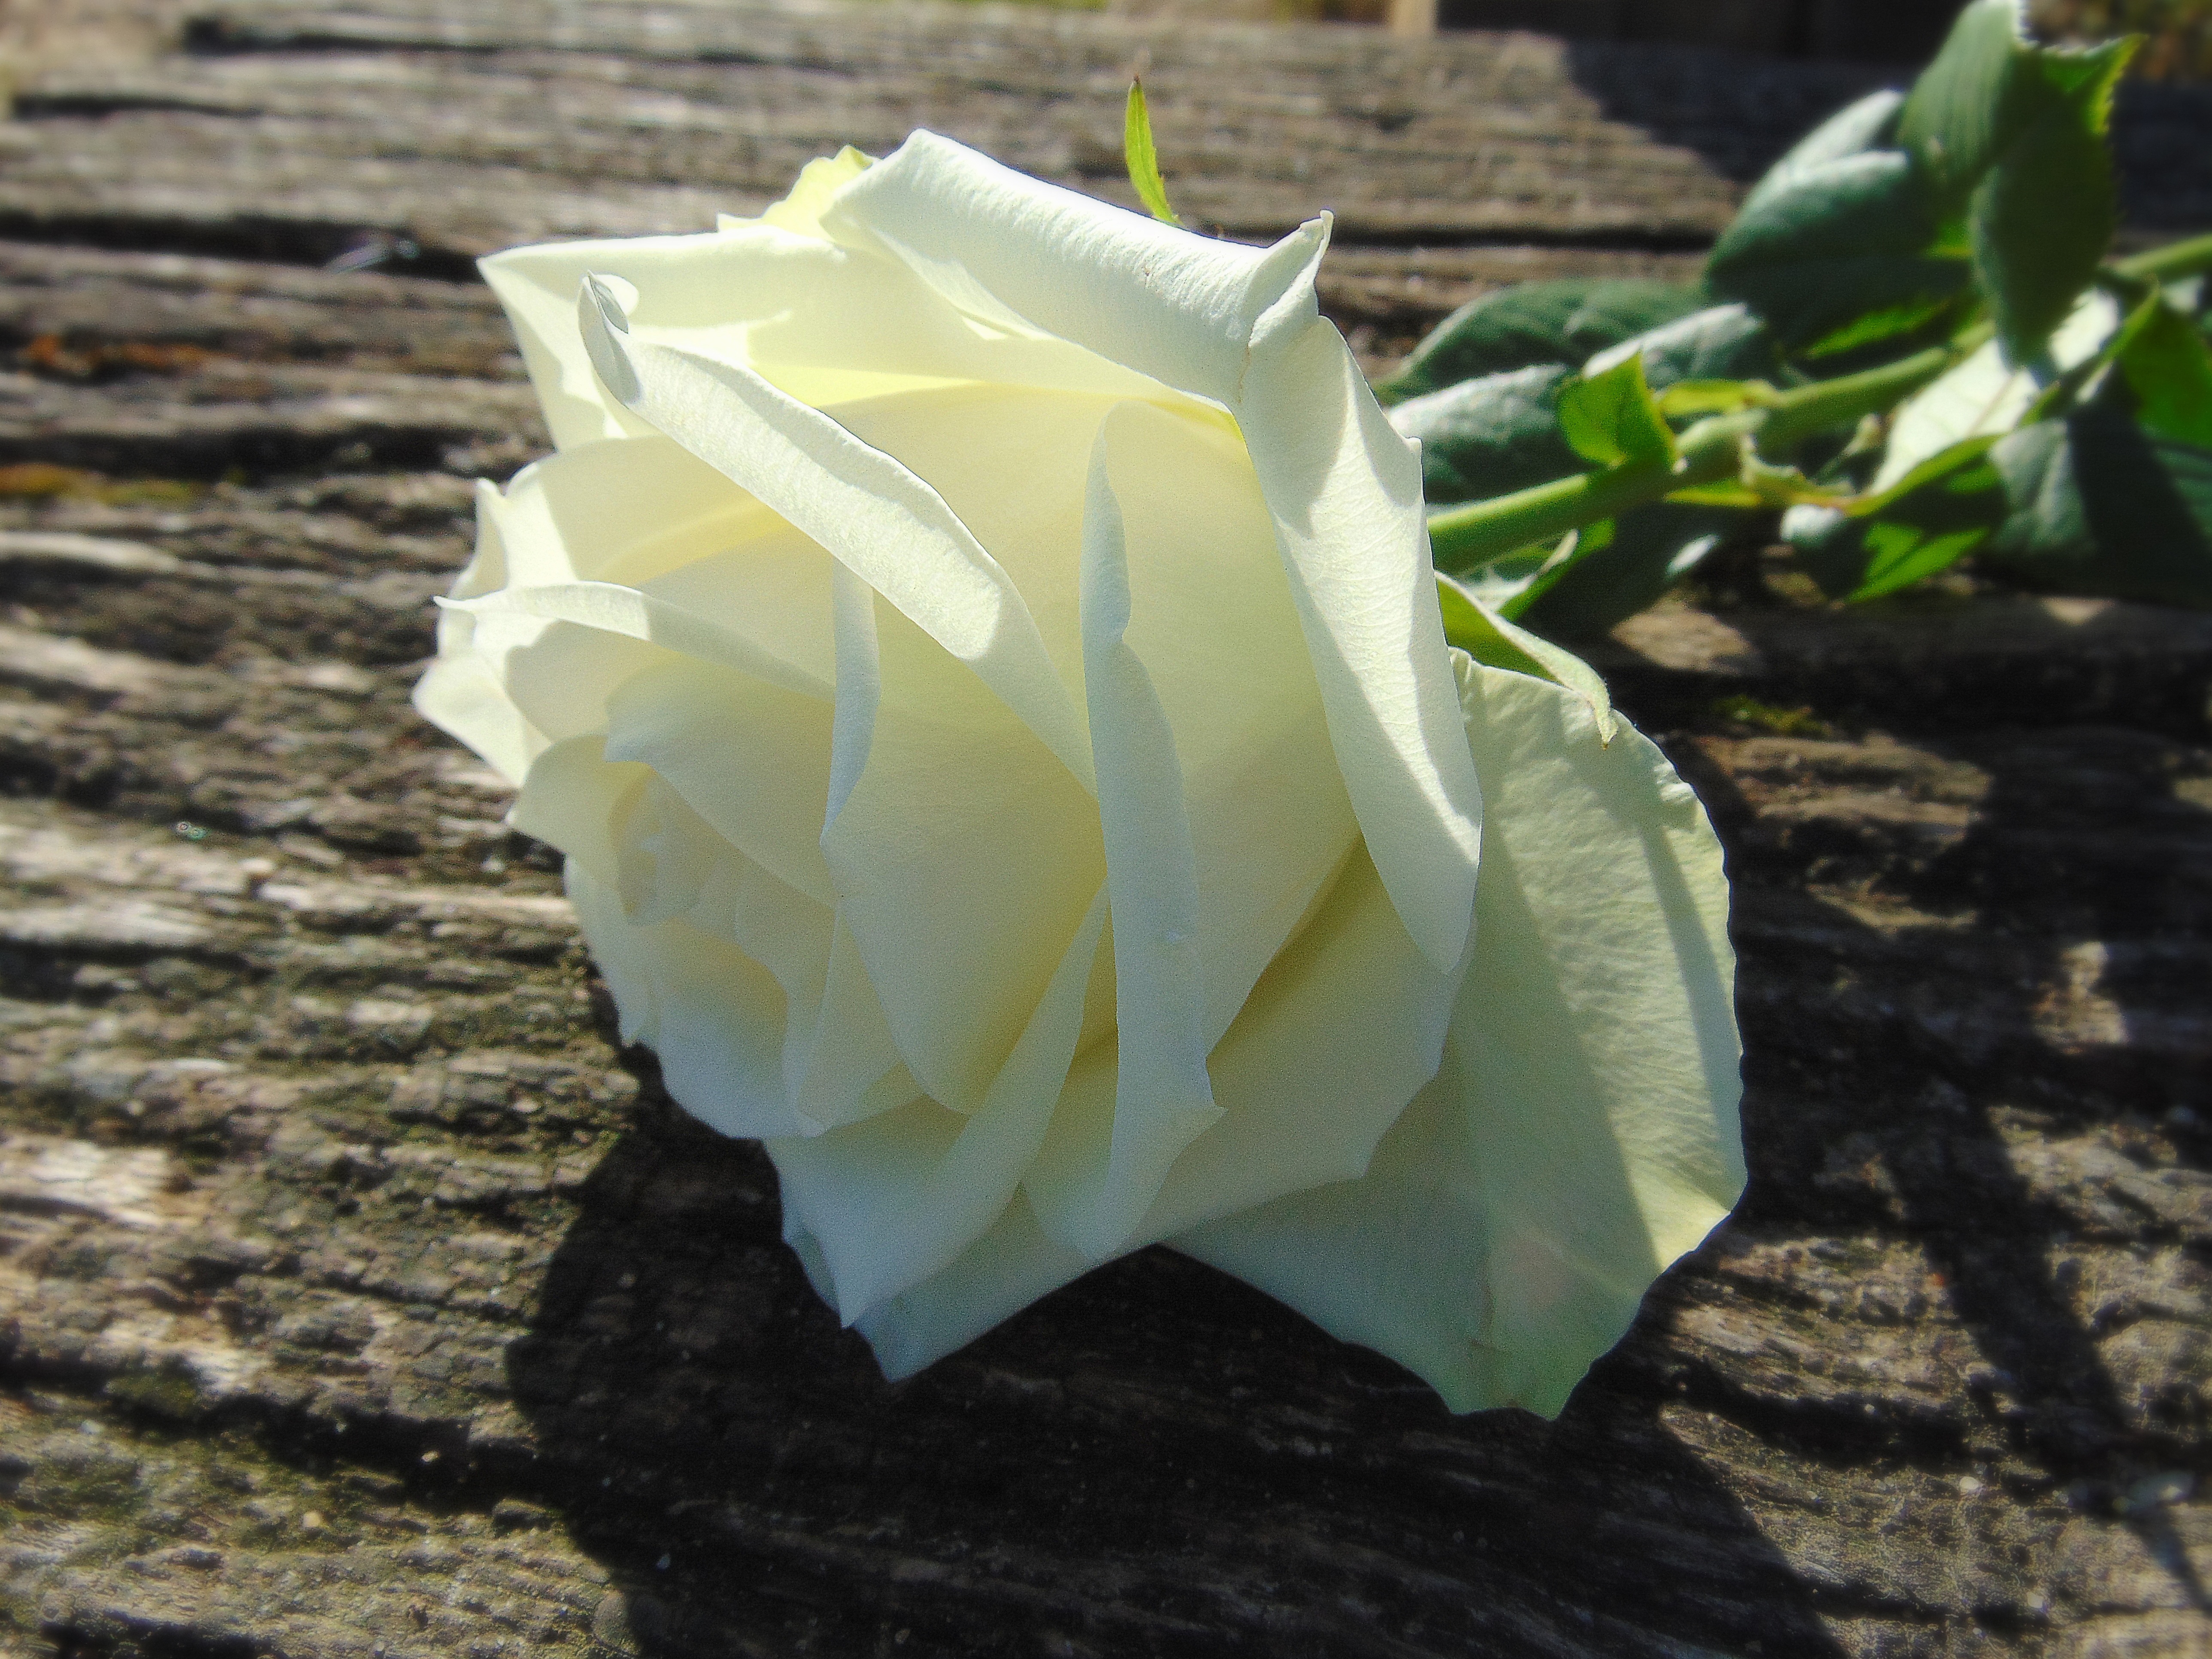
nature, blossom, plant, white, leaf, flower, petal, bloom, summer, bouquet, rose, green, botany, yellow, garden, flora, leaves, art, purity, macro photography, flowering plant, garden roses, rose family, land plant